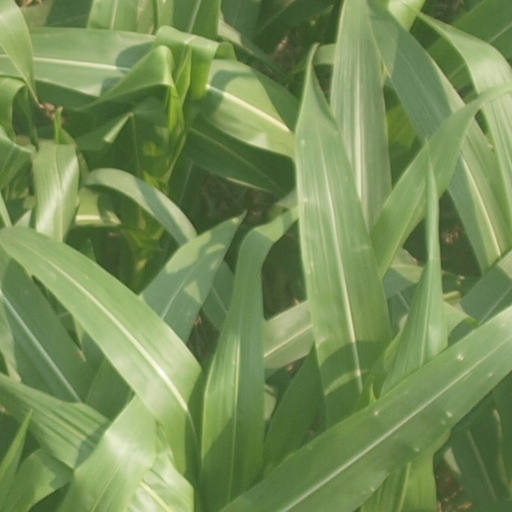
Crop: maize; corn